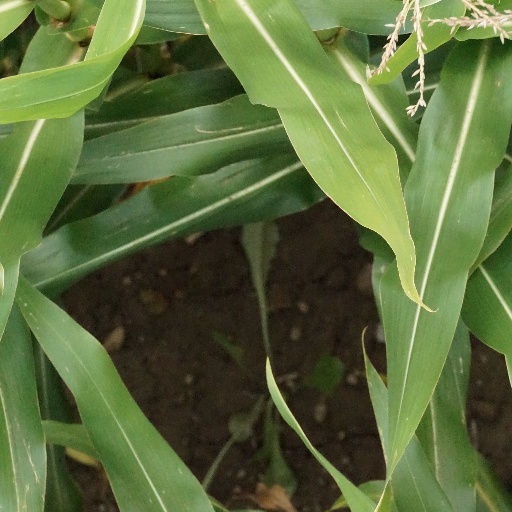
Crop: maize; corn